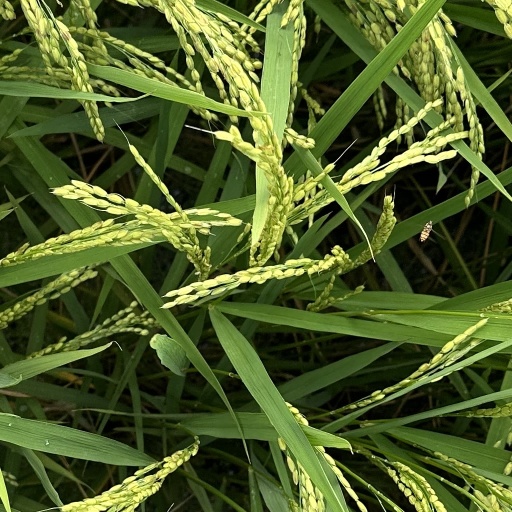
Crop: rice